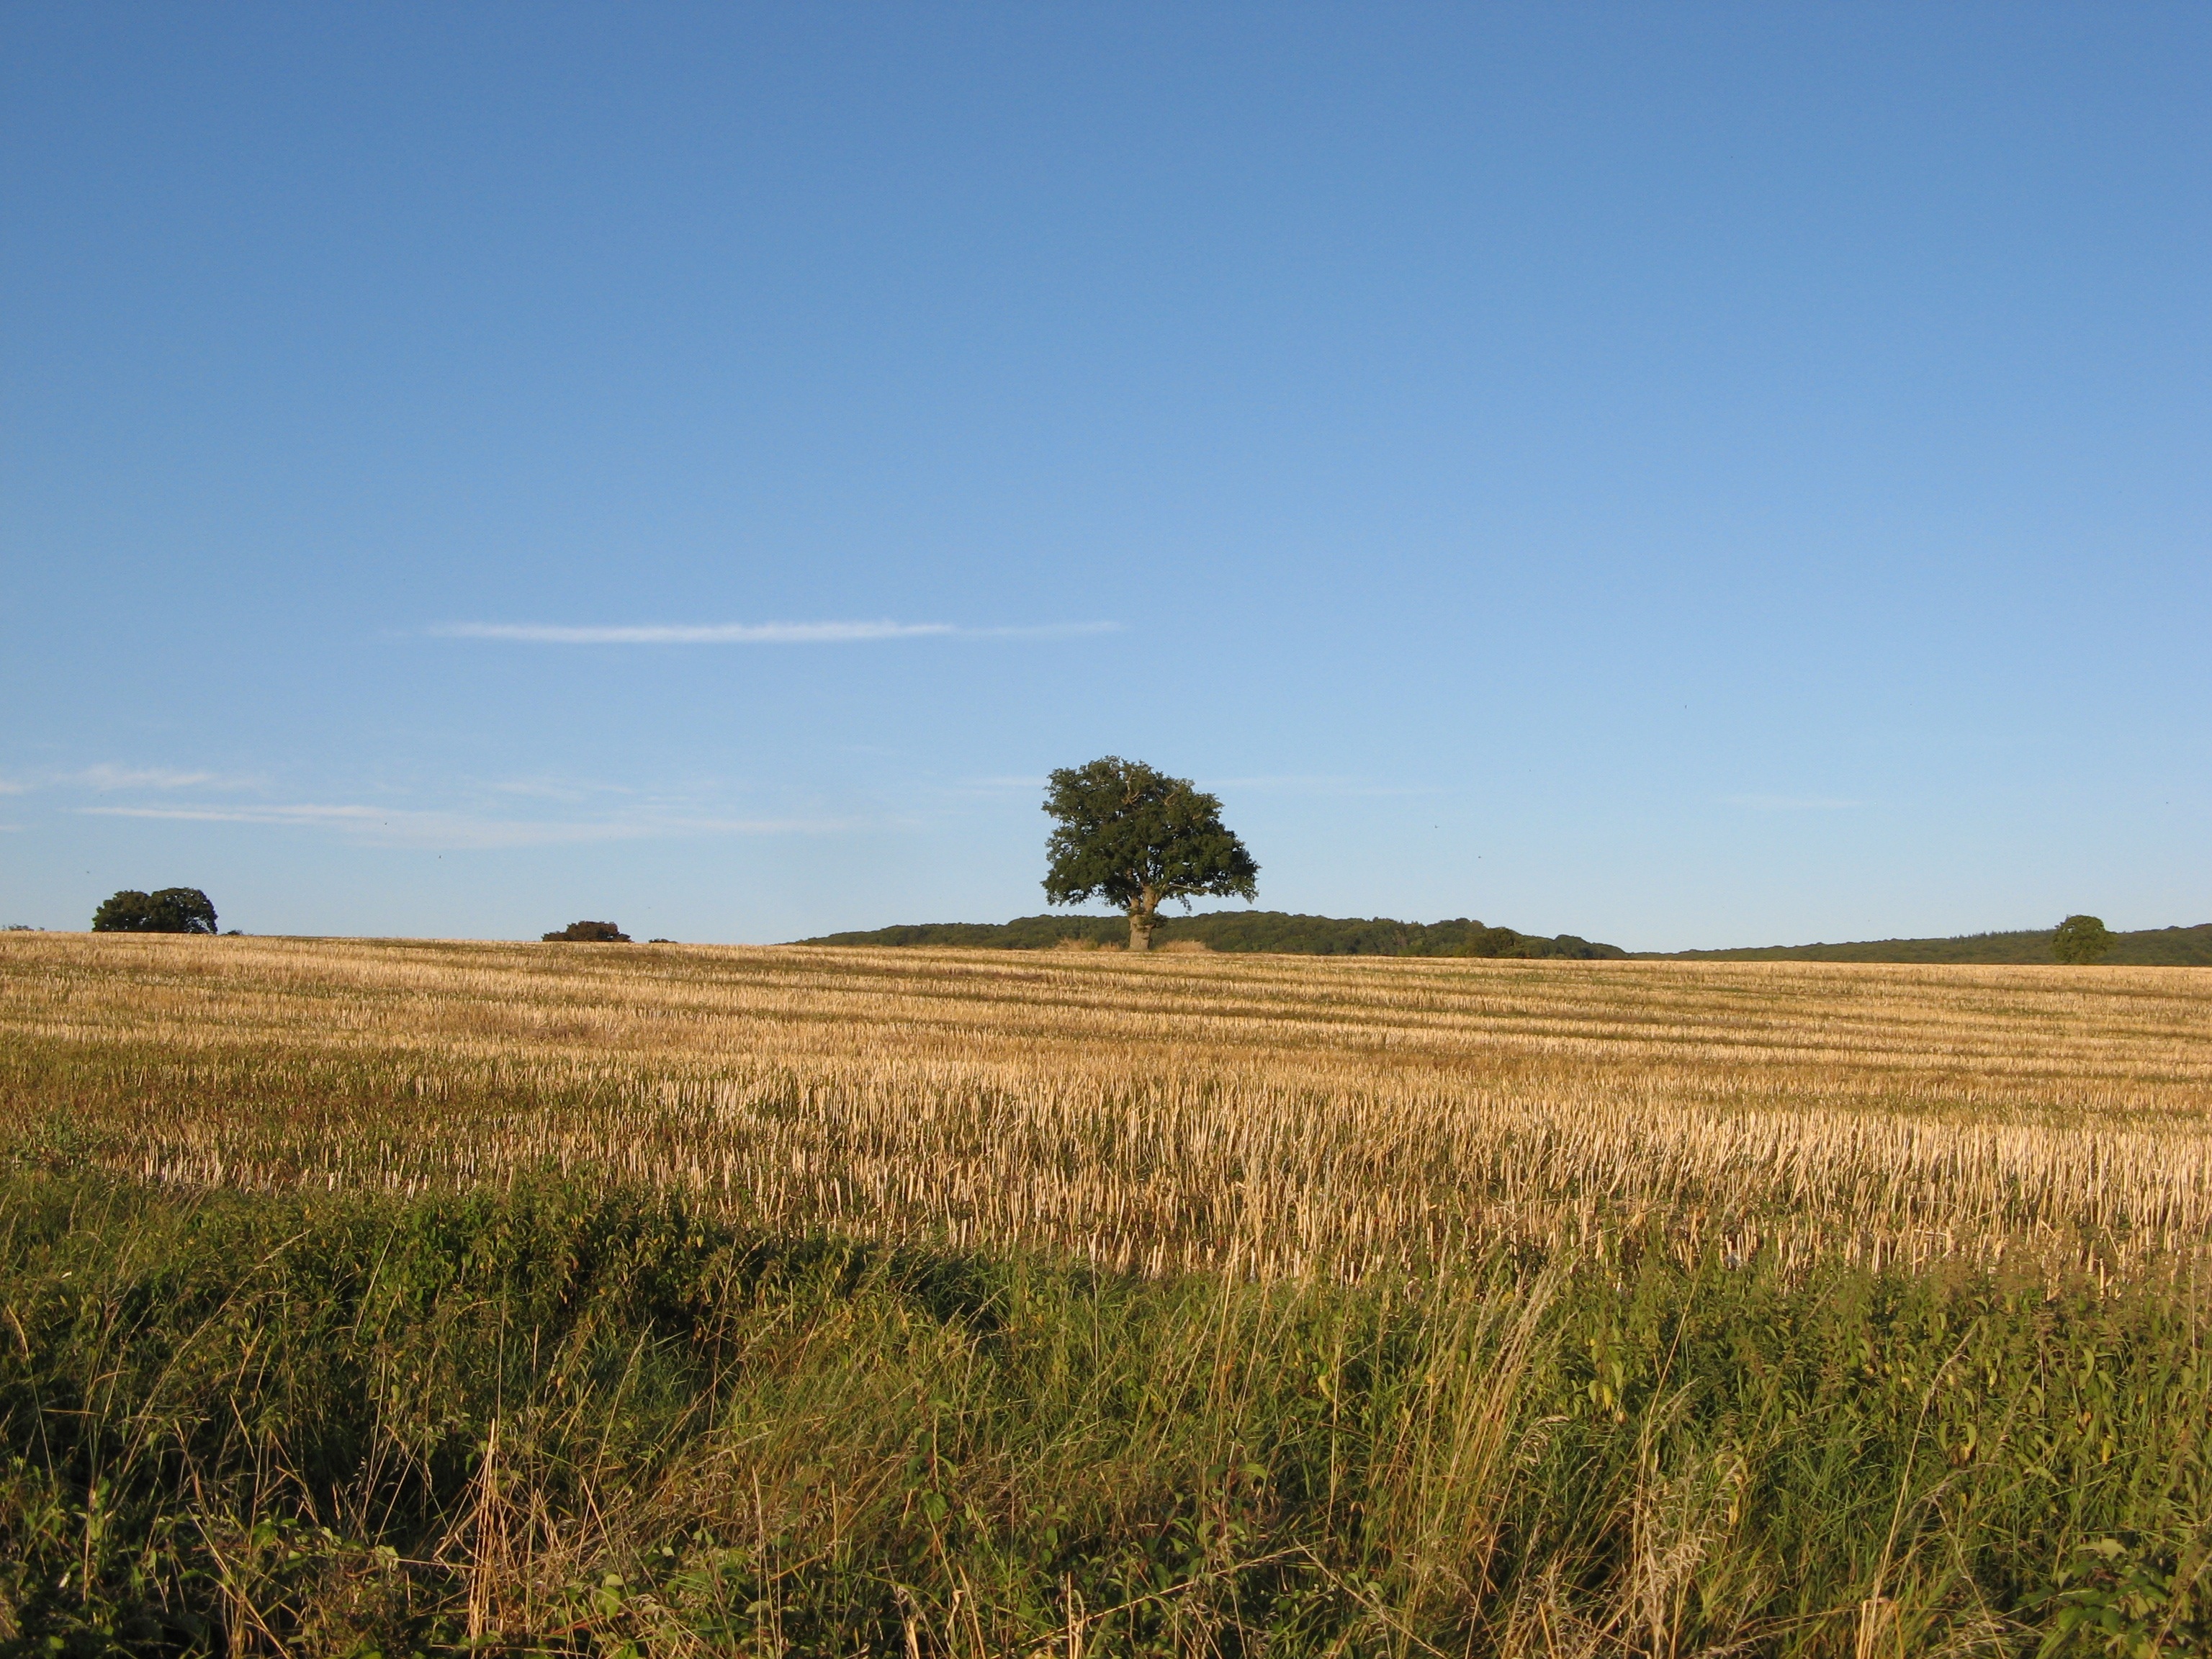
landscape, tree, grass, horizon, cloud, sky, field, farm, meadow, prairie, hill, france, crop, pasture, agriculture, savanna, plain, grassland, ecosystem, steppe, rural area, burgundy, grass family, land lot, ecoregion, ni vre, shrubland, plant community